History of Romania

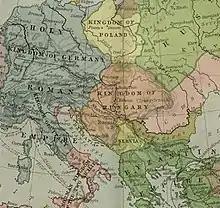
Europe in 1190

Although the Romans conquered and destroyed the ancient Kingdom of Dacia, much of the land remained outside of Roman Imperial authority. The conquest changed the balance of power in the region and was the catalyst for a renewed alliance of Germanic and Celtic tribes and kingdoms against the Roman Empire. However, the material advantages of the Roman Imperial system was attractive to the surviving aristocracy. Afterwards, many of the Dacians became Romanized (see also Origin of Romanians). In AD 183, war broke out in Dacia: few details are available, but it appears two future contenders for the throne of emperor Commodus, Clodius Albinus and Pescennius Niger, both distinguished themselves in the campaign.